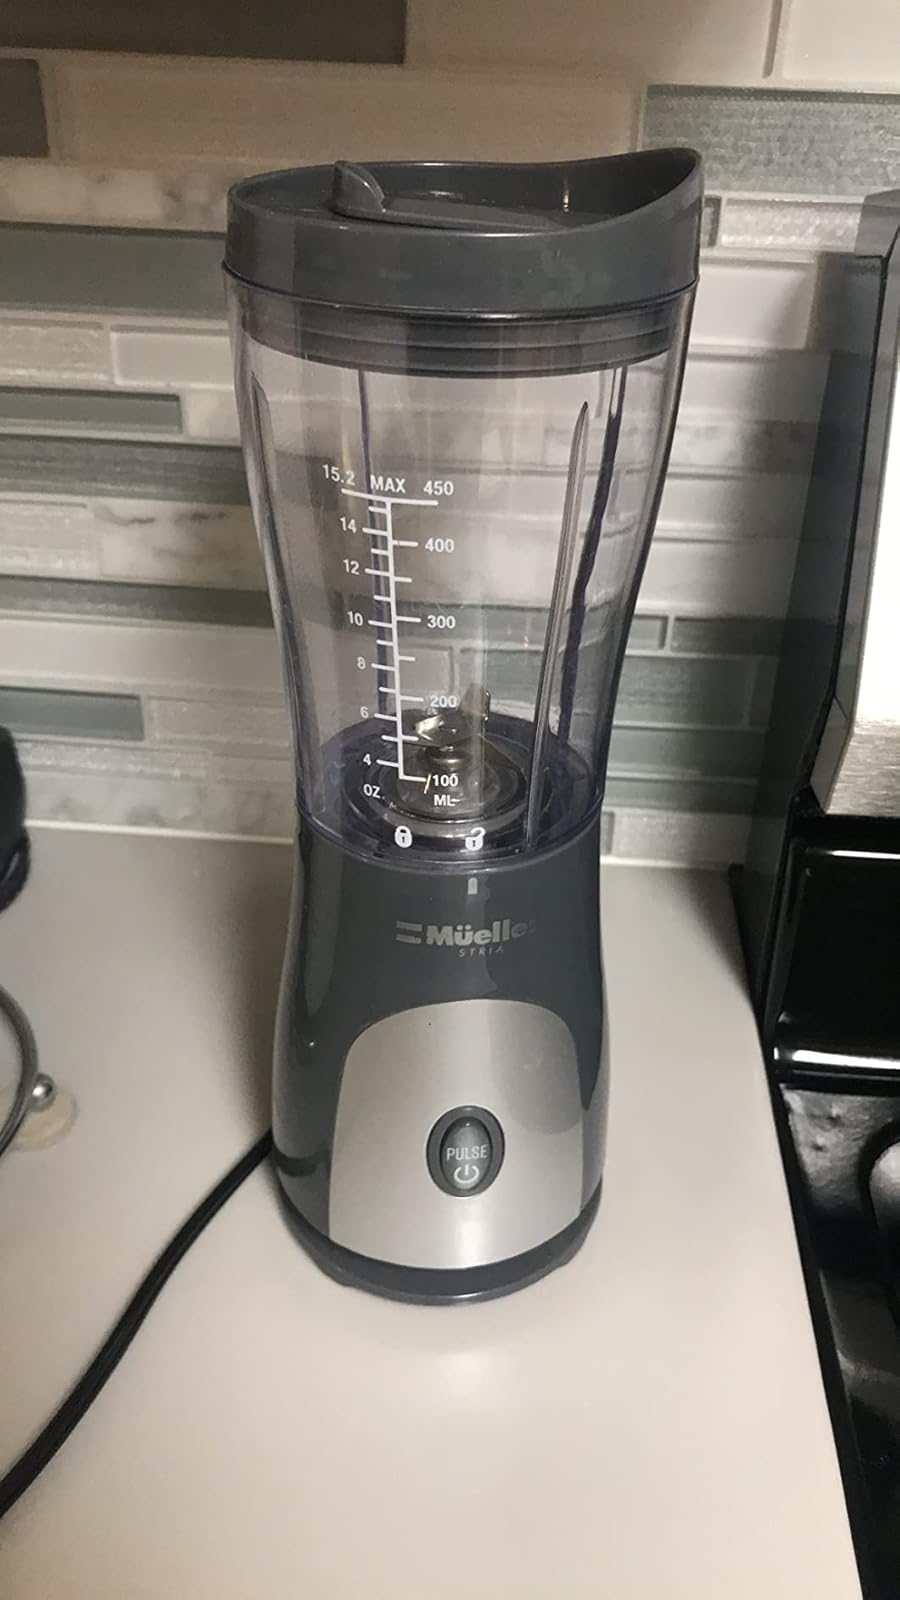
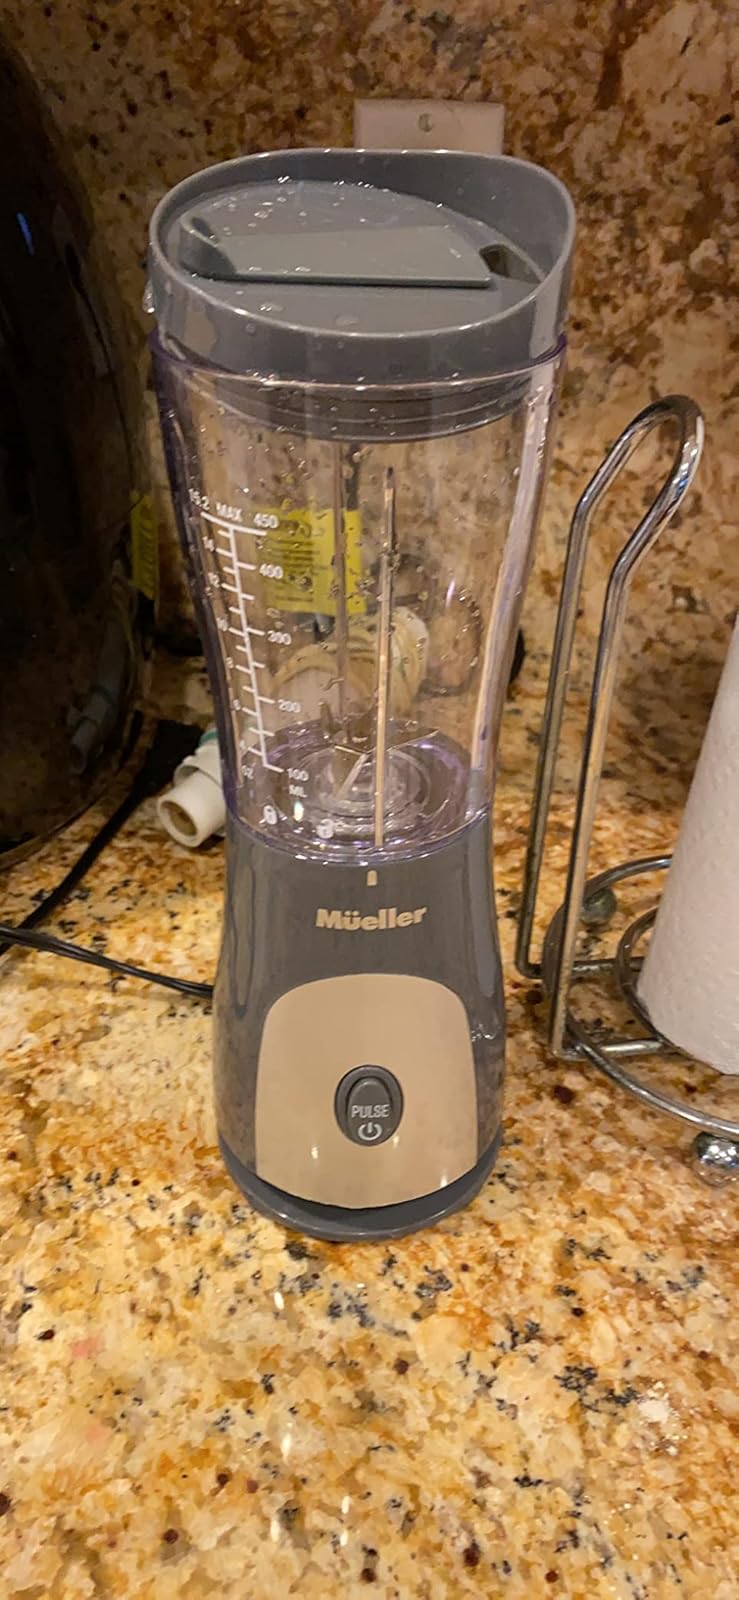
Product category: items_blender
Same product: yes